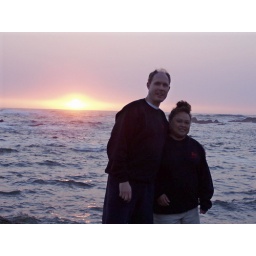
glass beach in Mendocino